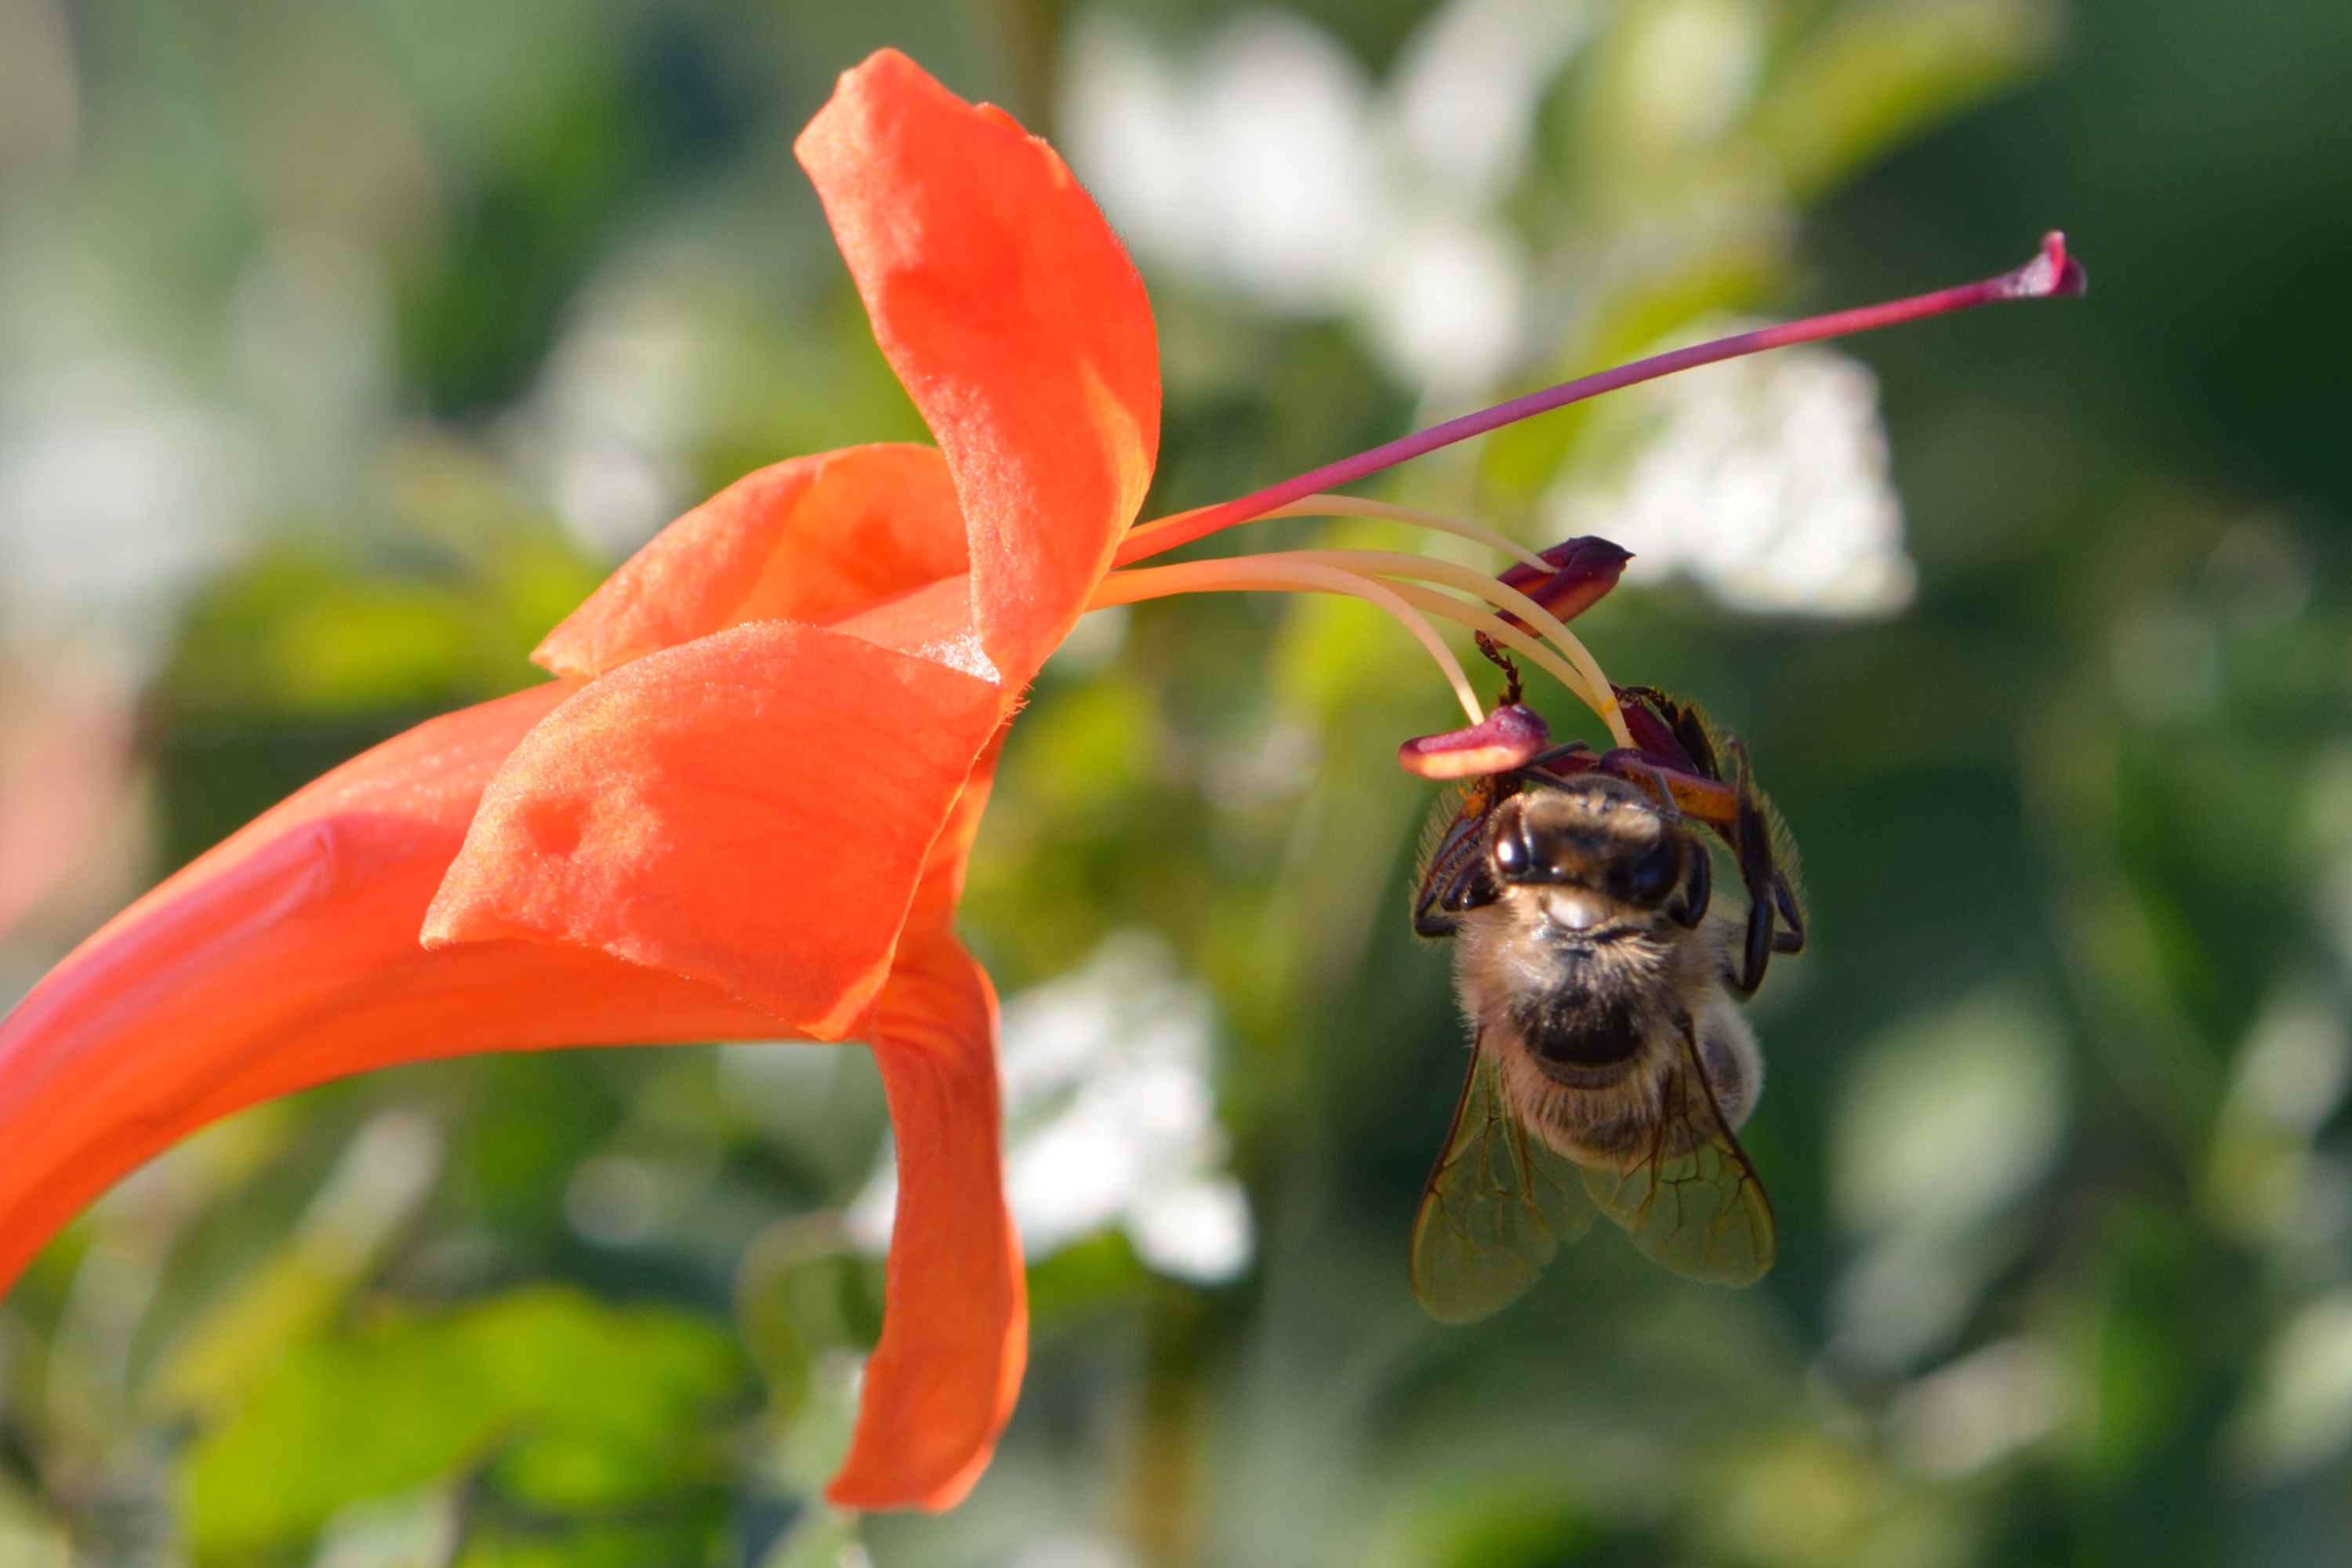
nature, plant, leaf, flower, orange, insect, botany, flora, fauna, invertebrate, close up, bee, nectar, macro photography, honey bee, pollinator, membrane winged insect